Yara Shahidi

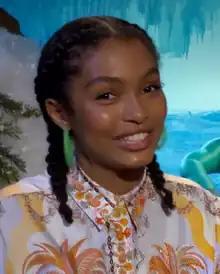
Shahidi in a 2018 interview

Yara Sayeh Shahidi (born February 10, 2000) is an American actress and producer. She began her career as a child, appearing in the films "Imagine That" (2009), "Butter" (2011), and "Alex Cross" (2012).